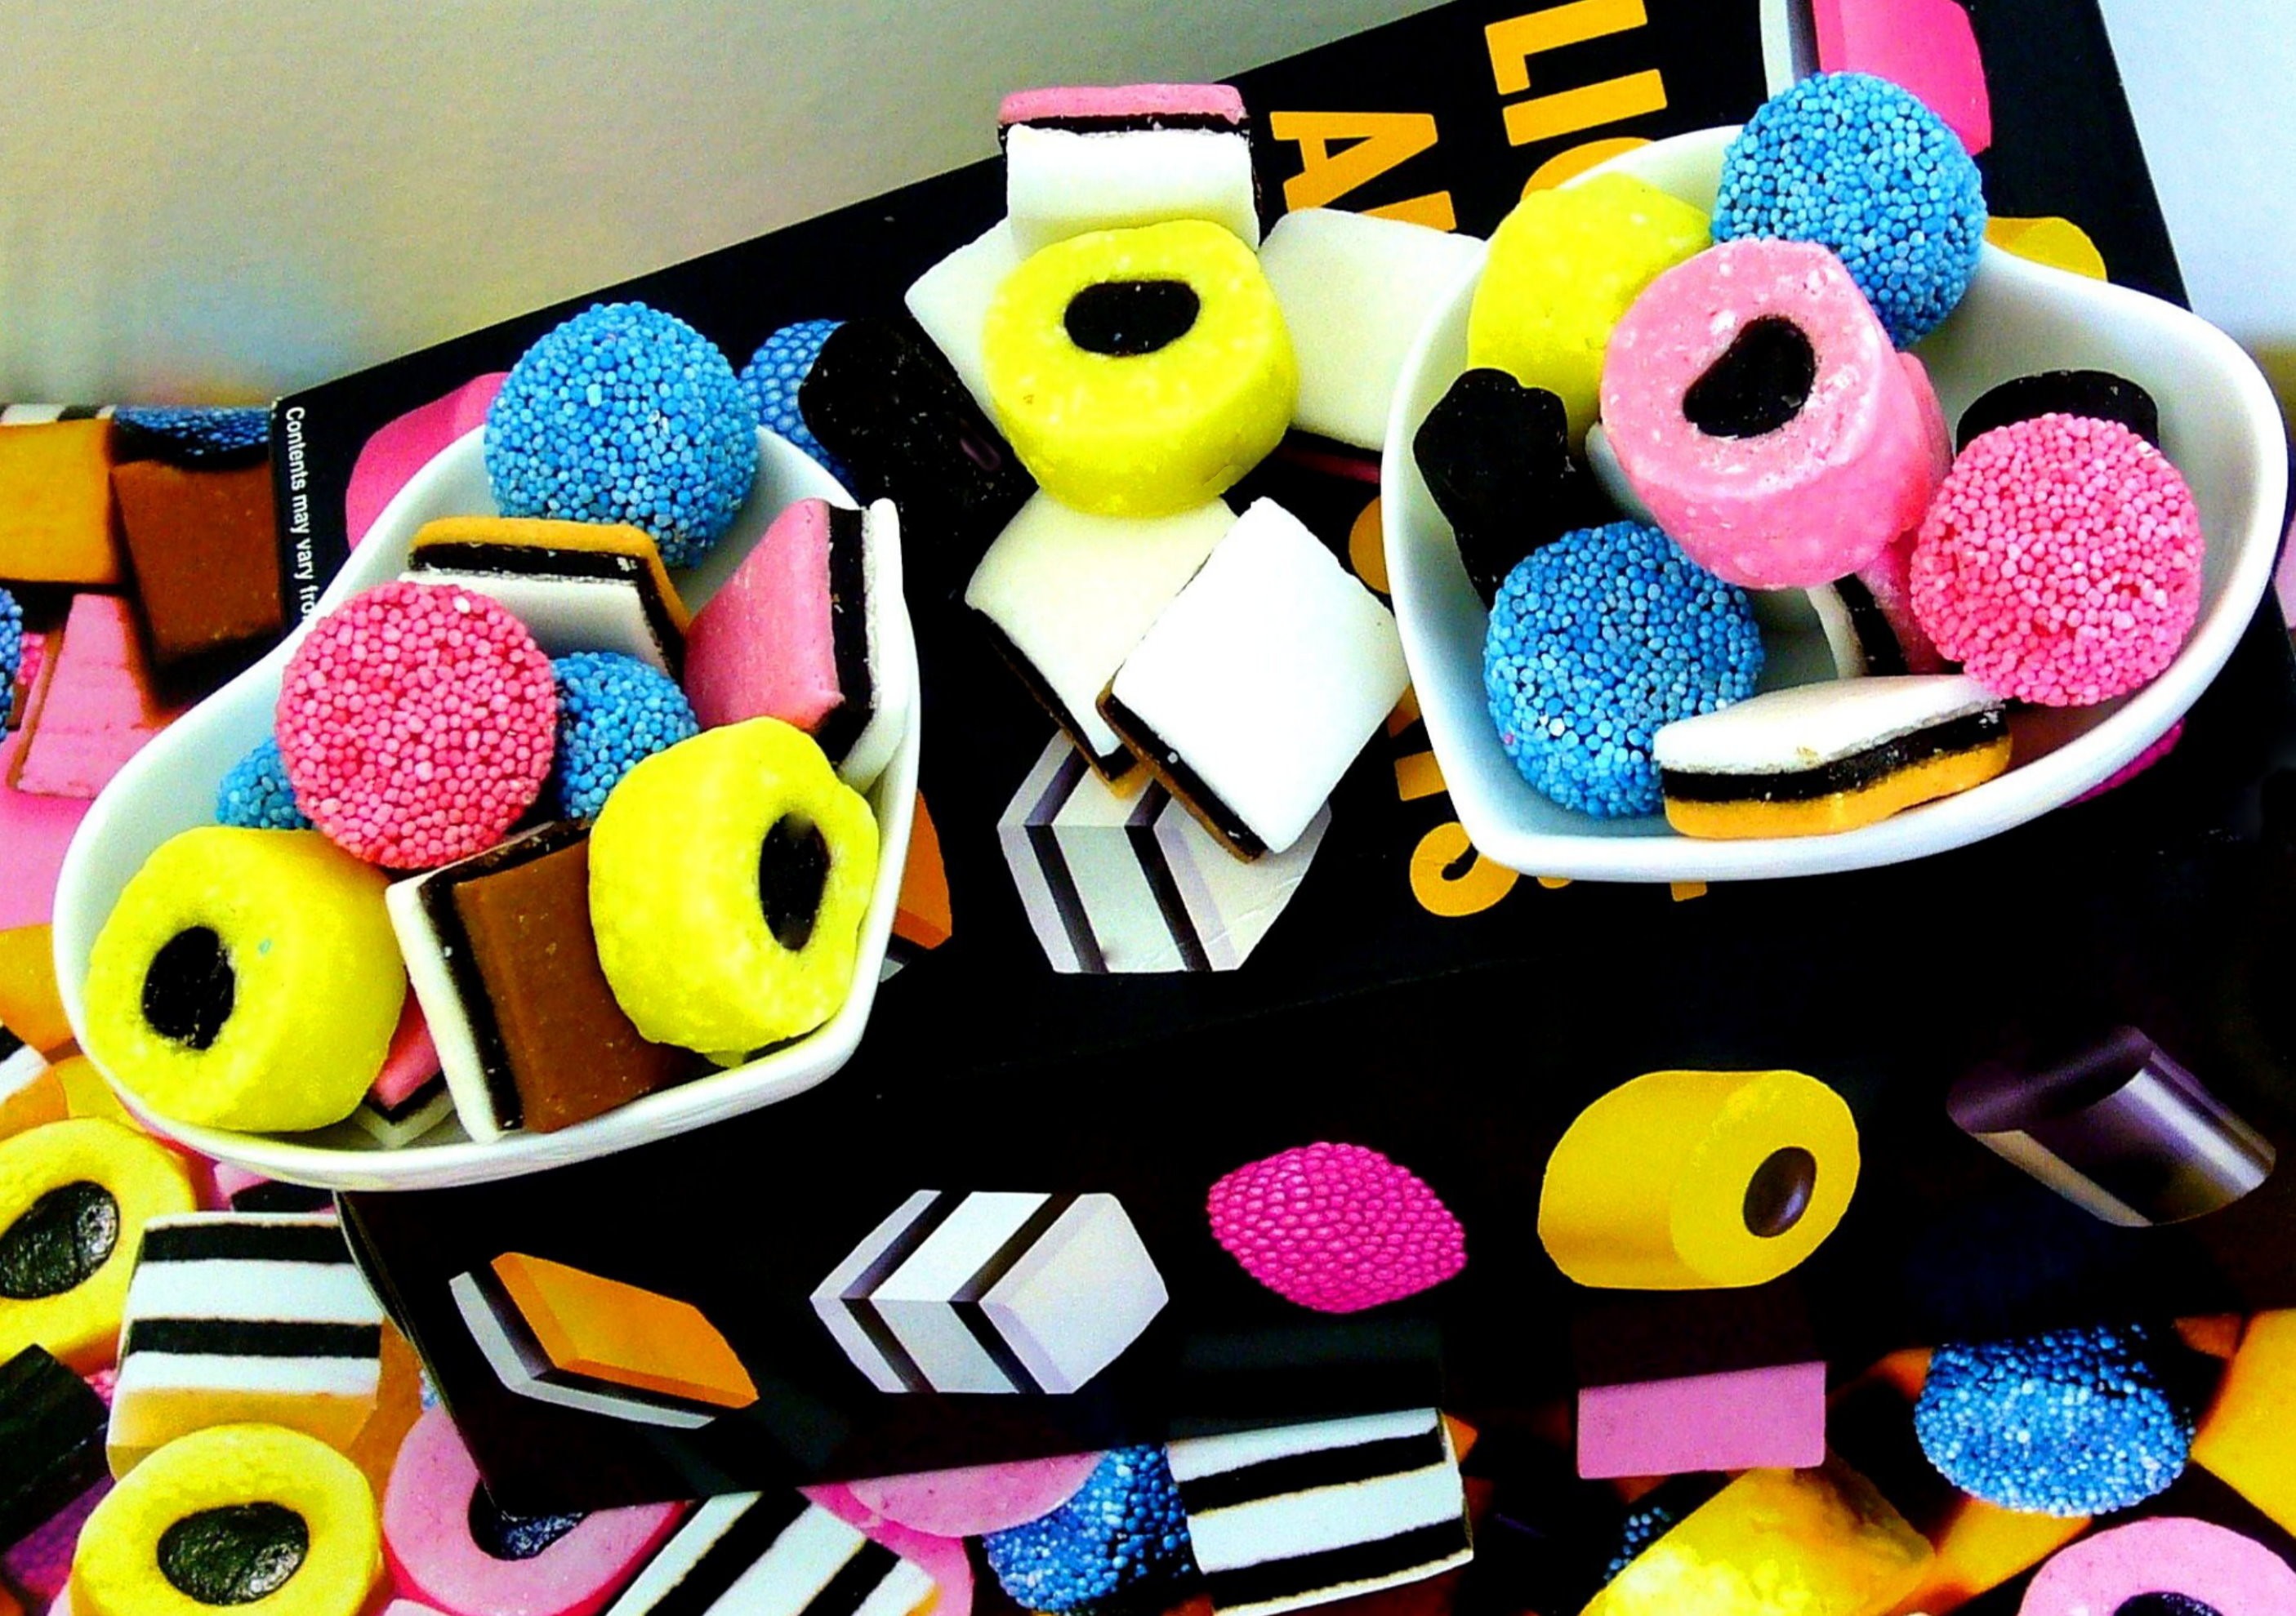
play, color, colorful, snack, dessert, toy, delicious, textile, art, jelly, sugar, sweets, tasty, candy, confection, treat, pieces, chewy, yummy, licorice, flavor, gummy, bonbon, junk food, stuffed toy, sugary